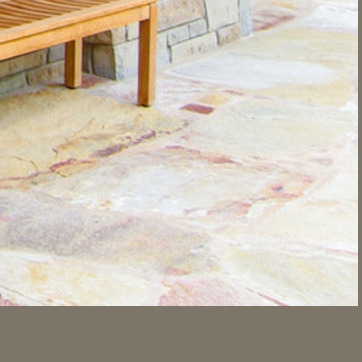
Material: stone